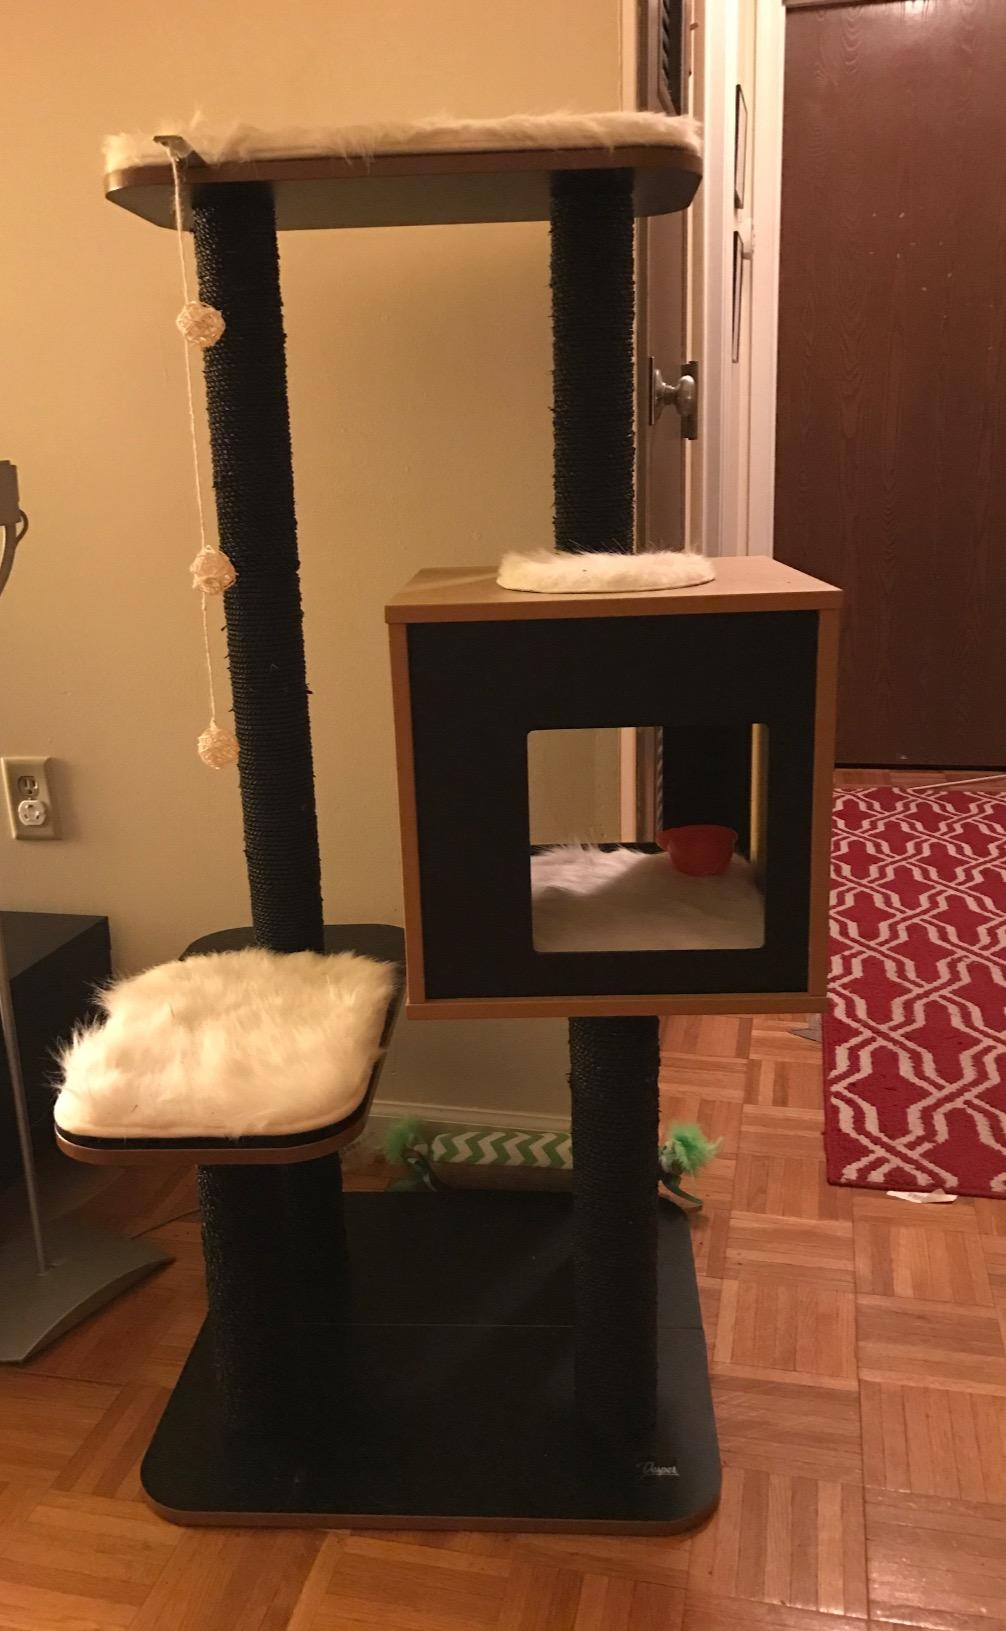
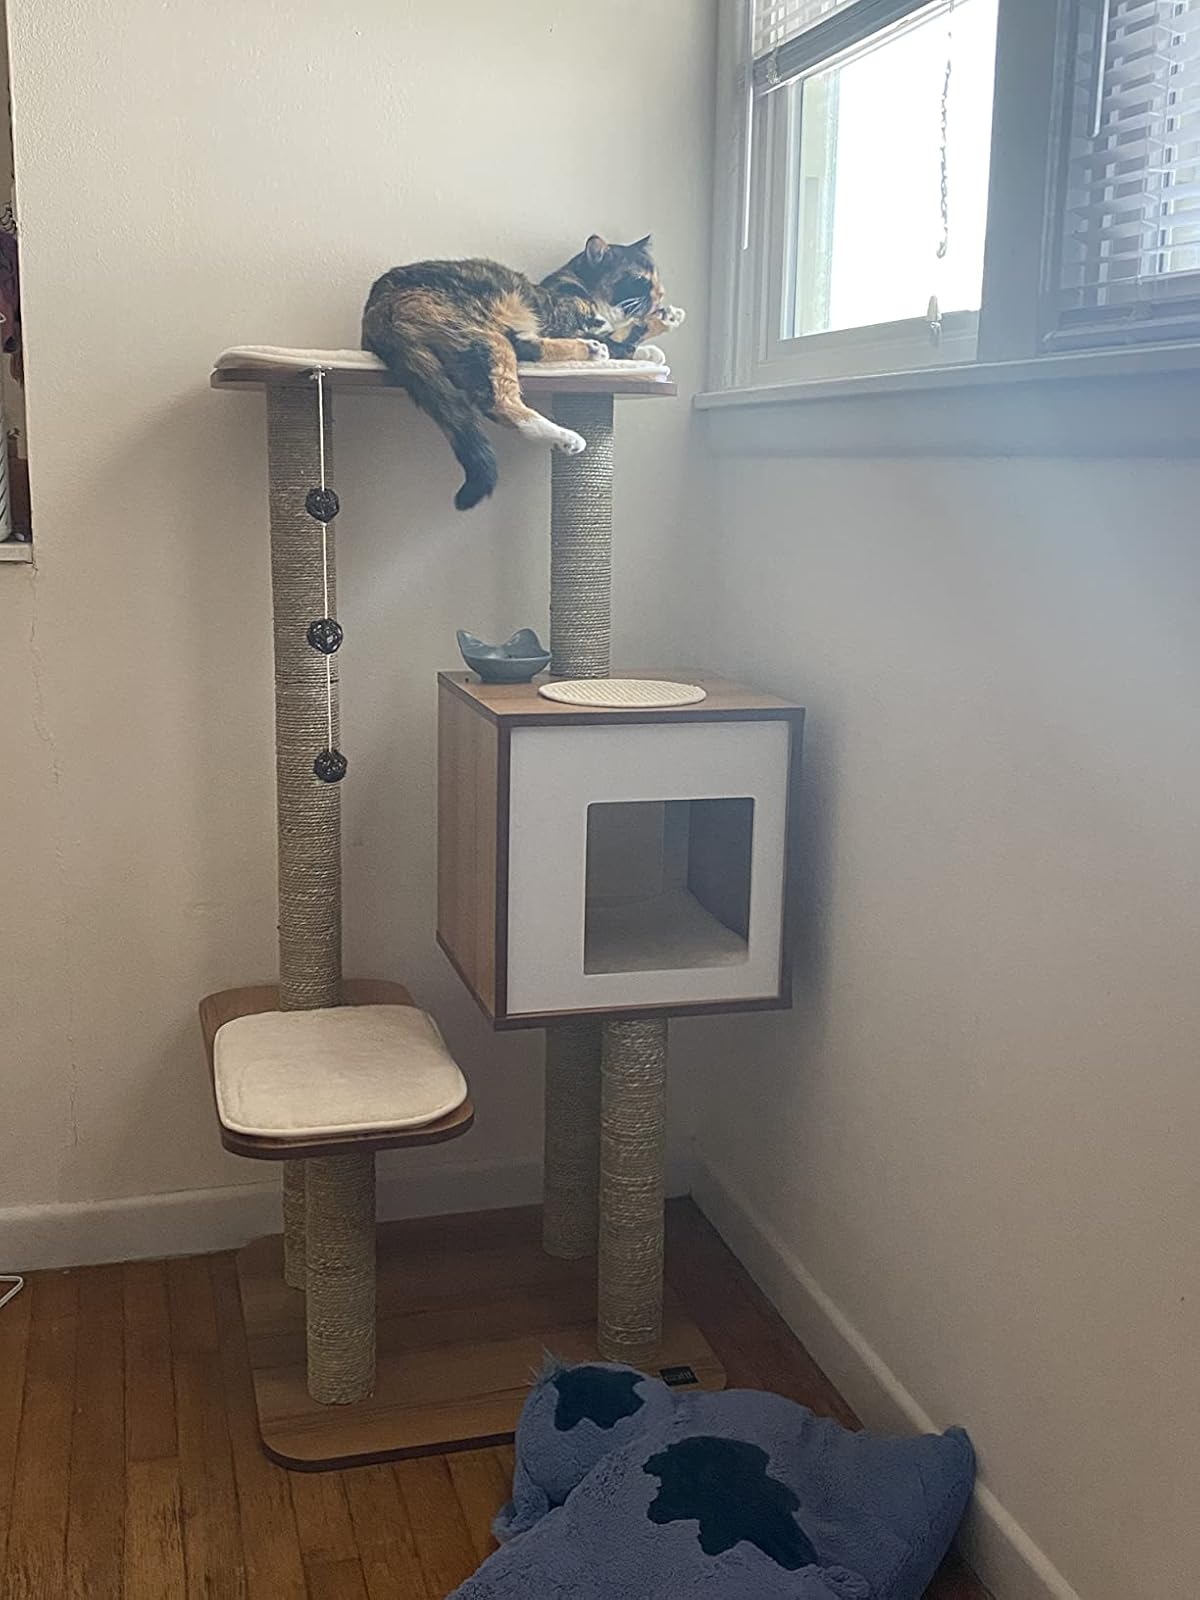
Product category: items_cat tree
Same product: no